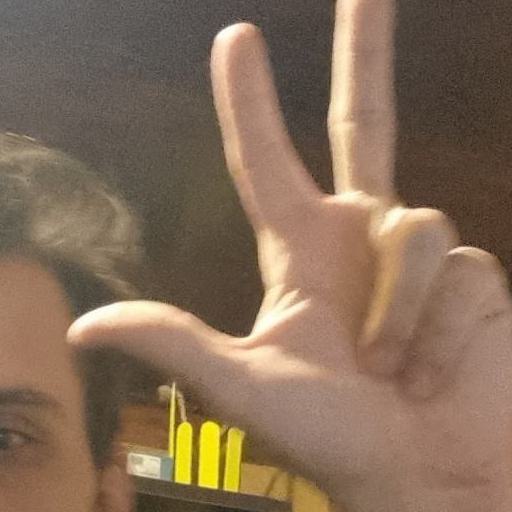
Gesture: three2